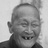
Emotion: happy